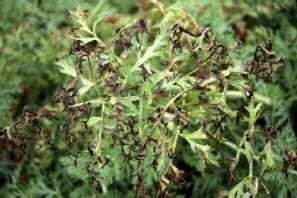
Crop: unknown
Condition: carrot_carrot_alternaria_blight